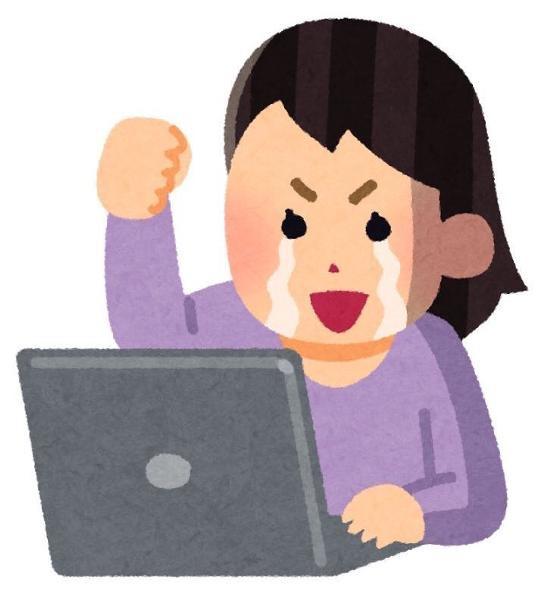
回答: 論破された